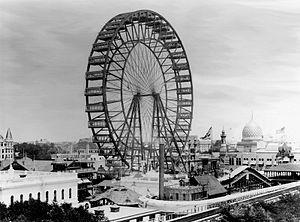
L'Exposition universelle de 1893, officiellement Columbian World’s Fair ou World's Columbian Exposition, aussi connue comme la foire mondiale de Chicago, est une exposition qui se tient du 1ᵉʳ mai 1893 au 30 octobre 1893 à Chicago dans l'Illinois. Elle a lieu pour célébrer le 400ᵉ anniversaire de l’arrivée de l’explorateur Christophe Colomb dans le Nouveau Monde. L'Exposition attire 27 millions de visiteurs en 1893.
"Une grande roue ou roue panoramique est une variante de très grande taille des manèges. On peut la surnommer ""grand cercle de métal lumineux étoilé""
Cette page concerne les événements qui se sont produits durant l'année 1893 en Lorraine.
George Washington Gale Ferris Jr, né à Galesburg 14 février 1859 et mort à Pittsburgh le 22 novembre 1896, est un ingénieur américain célèbre pour l'invention de la grande roue à l'occasion de l'Exposition universelle de 1893 à Chicago.
Le Fils à maman ou Prendre une tasse de thé, mon minou est le 5ᵉ épisode de la saison 17 de la série télévisée d'animation Les Simpson.
Ceci est une chronologie des parcs de loisirs, c'est-à-dire des événements liés aux parcs de loisirs dans le monde.
Le Diable dans la ville blanche est un récit historique écrit par Erik Larson, il est écrit avec les codes du roman policier. L'histoire repose sur des faits et des personnages authentiques. Best-seller aux États-Unis, il s'est vendu à plus de deux millions d'exemplaires. L'acteur américain Leonardo DiCaprio a acheté les droits d'adaptation audiovisuelle en 2010.